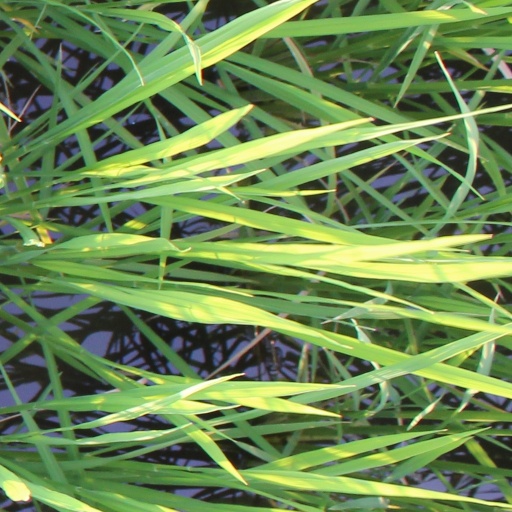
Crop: rice